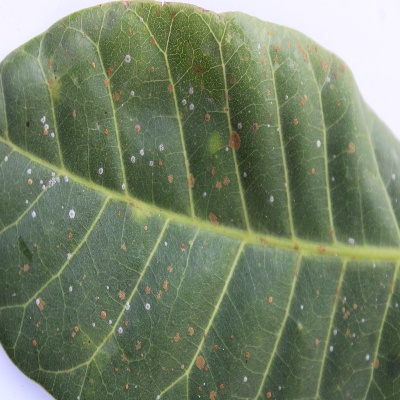
Crop: Cashew
Condition: red rust